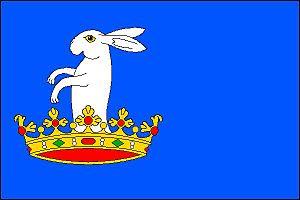
Libochovice est une commune du district de Litoměřice, dans la région d'Ústí nad Labem, en Tchéquie. Sa population s'élevait à 3 523 habitants en 2018.